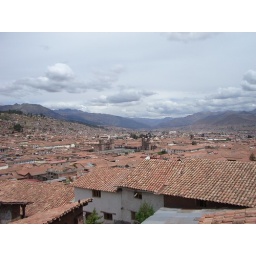
The law dictates that you can only use red tile on your roof if you live in Cuzco